Passion Play

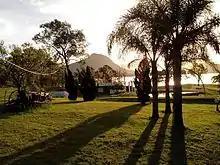
The Lake Theatre, Moogerah Queensland Australia

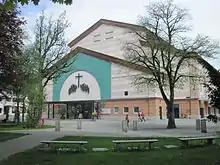
Oberammergau Theatre (2013)

The chief survivor of former times is the Oberammergau Passion Play, first performed in the Bavarian village of Oberammergau in 1634 and now performed every 10 years. The next Oberammergau Passion Play was to take place in 2020 but was delayed to 2022 amid COVID-19 concerns.